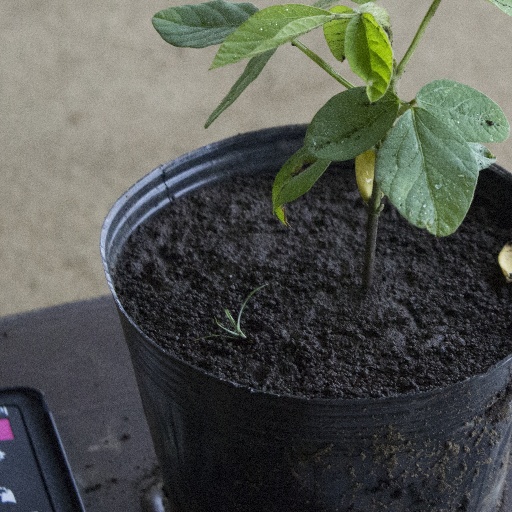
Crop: soybean